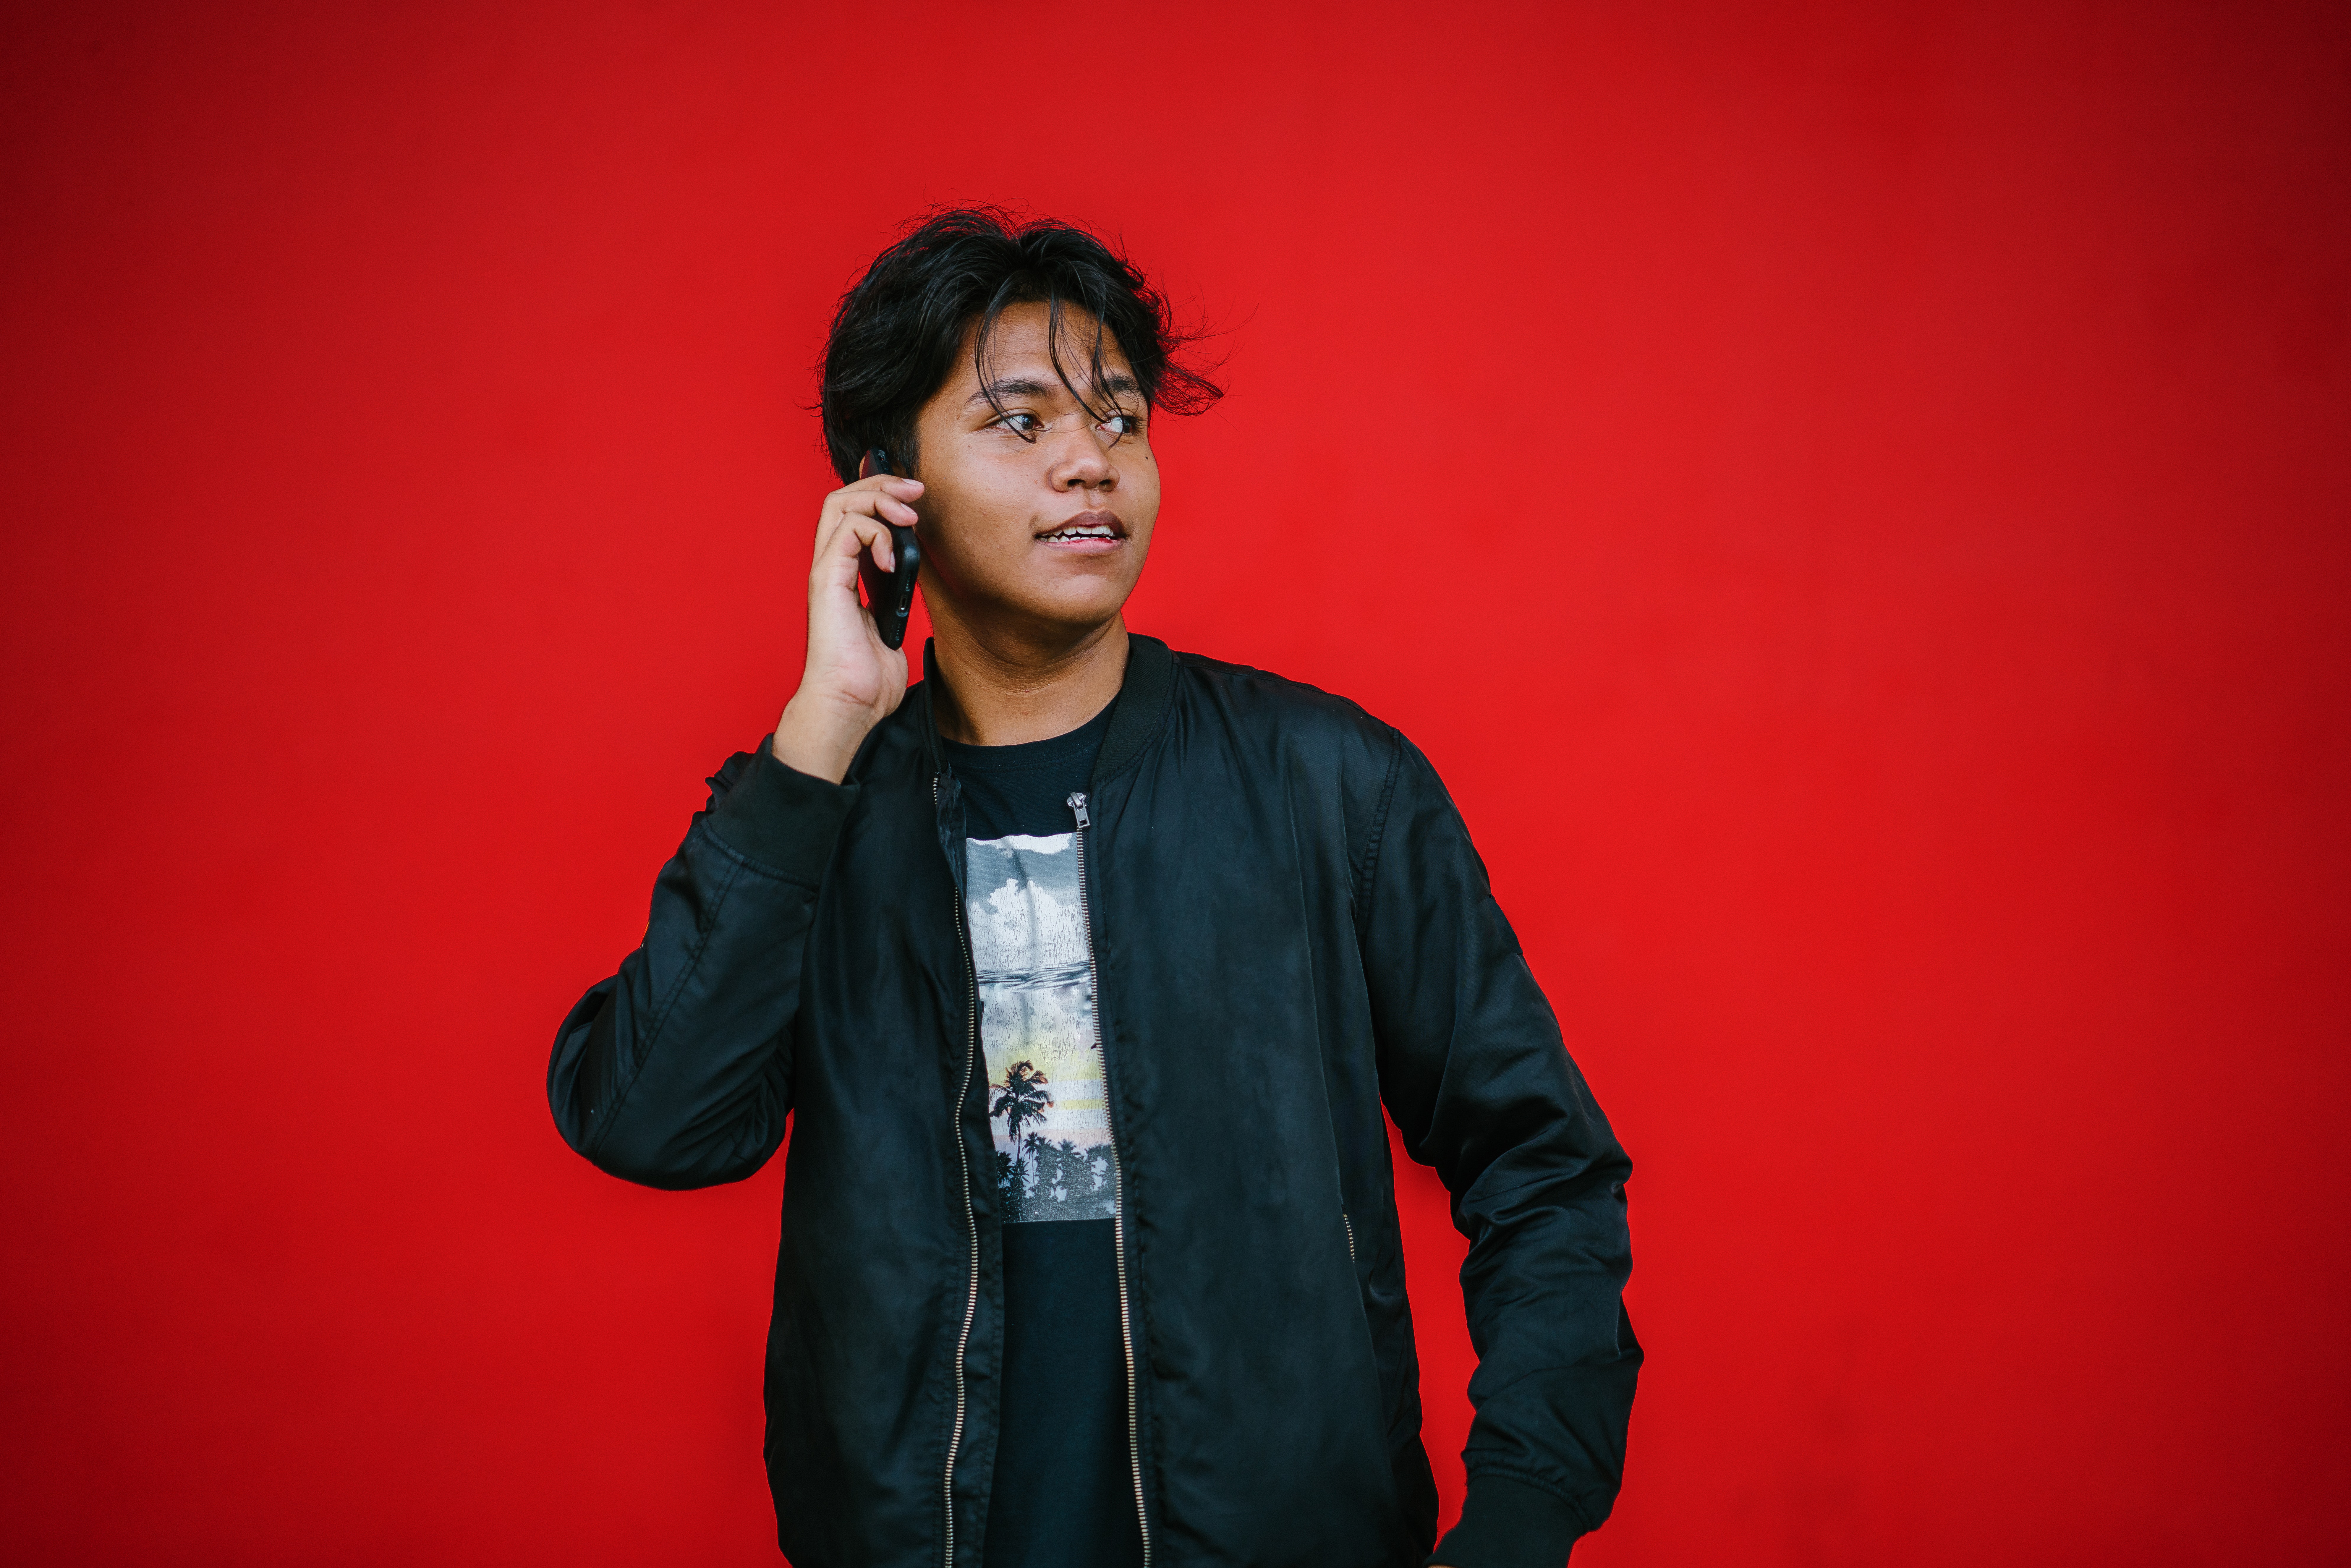
red, cheek, audio equipment, microphone, performance, fun, photography, technology, event, electronic device, singer, speech, performing arts, gesture